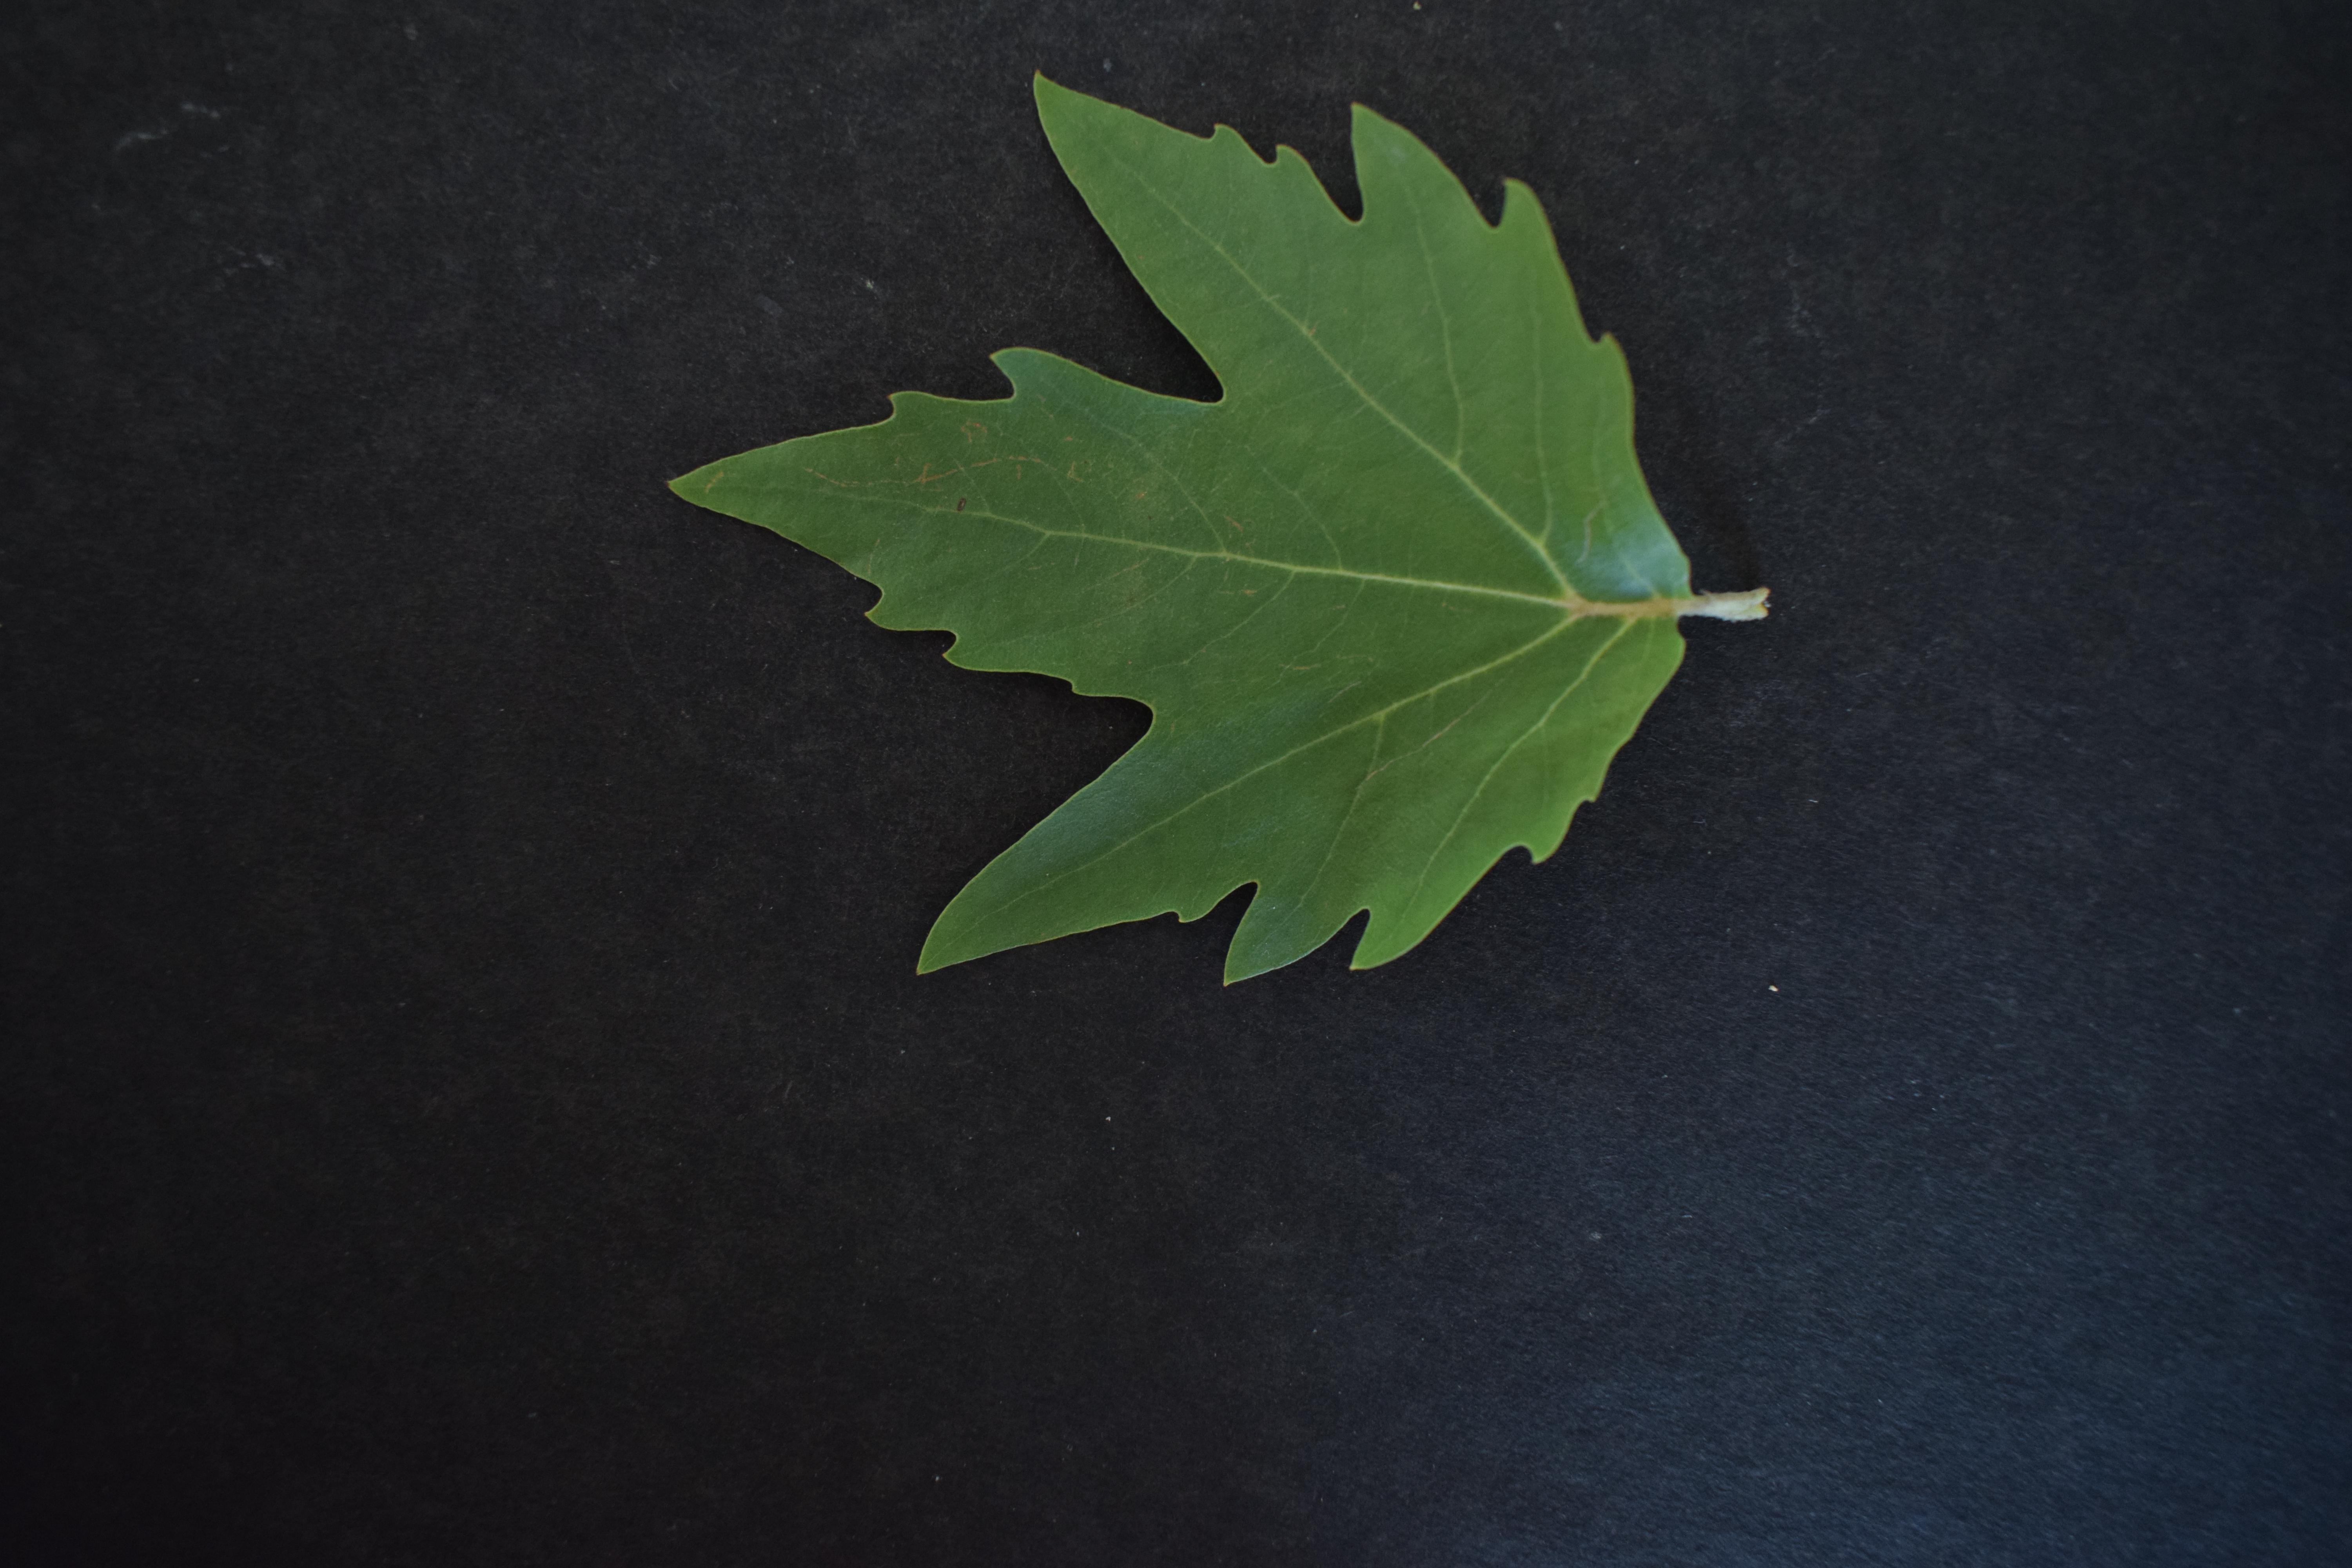
Plant species: Chinar